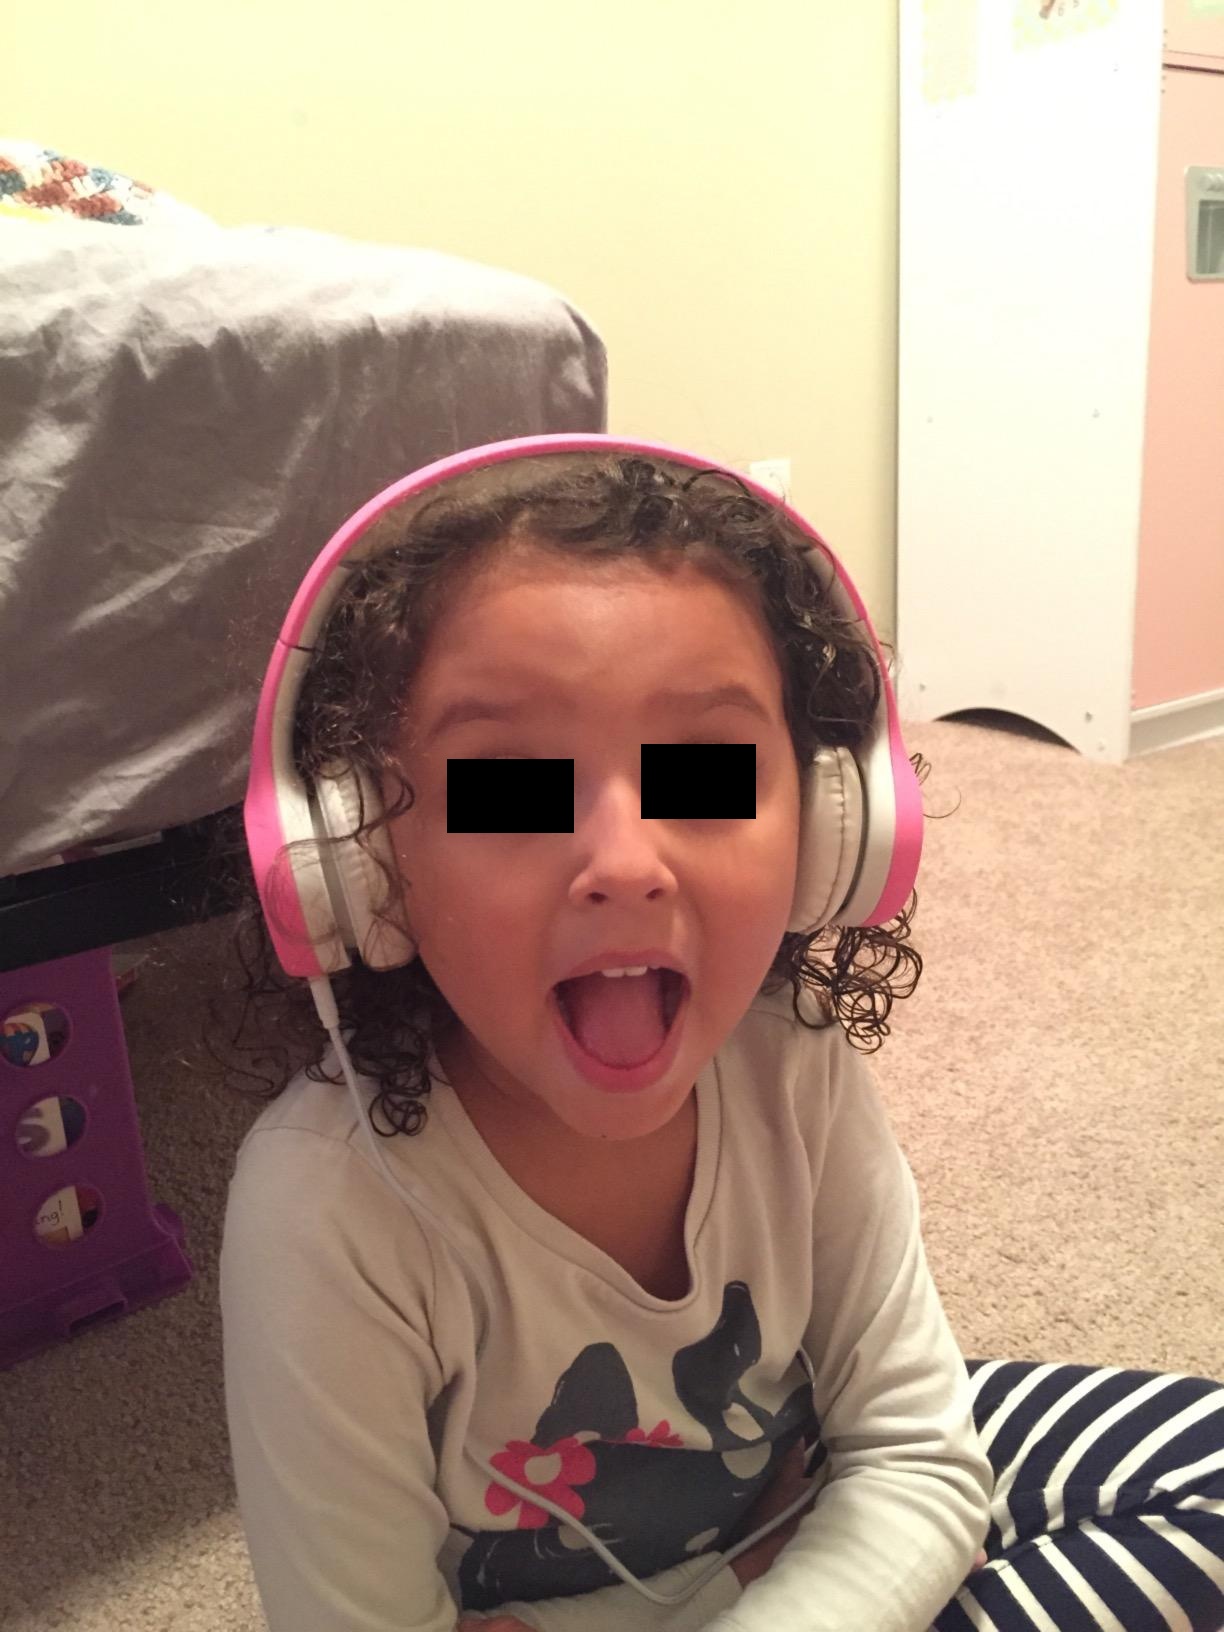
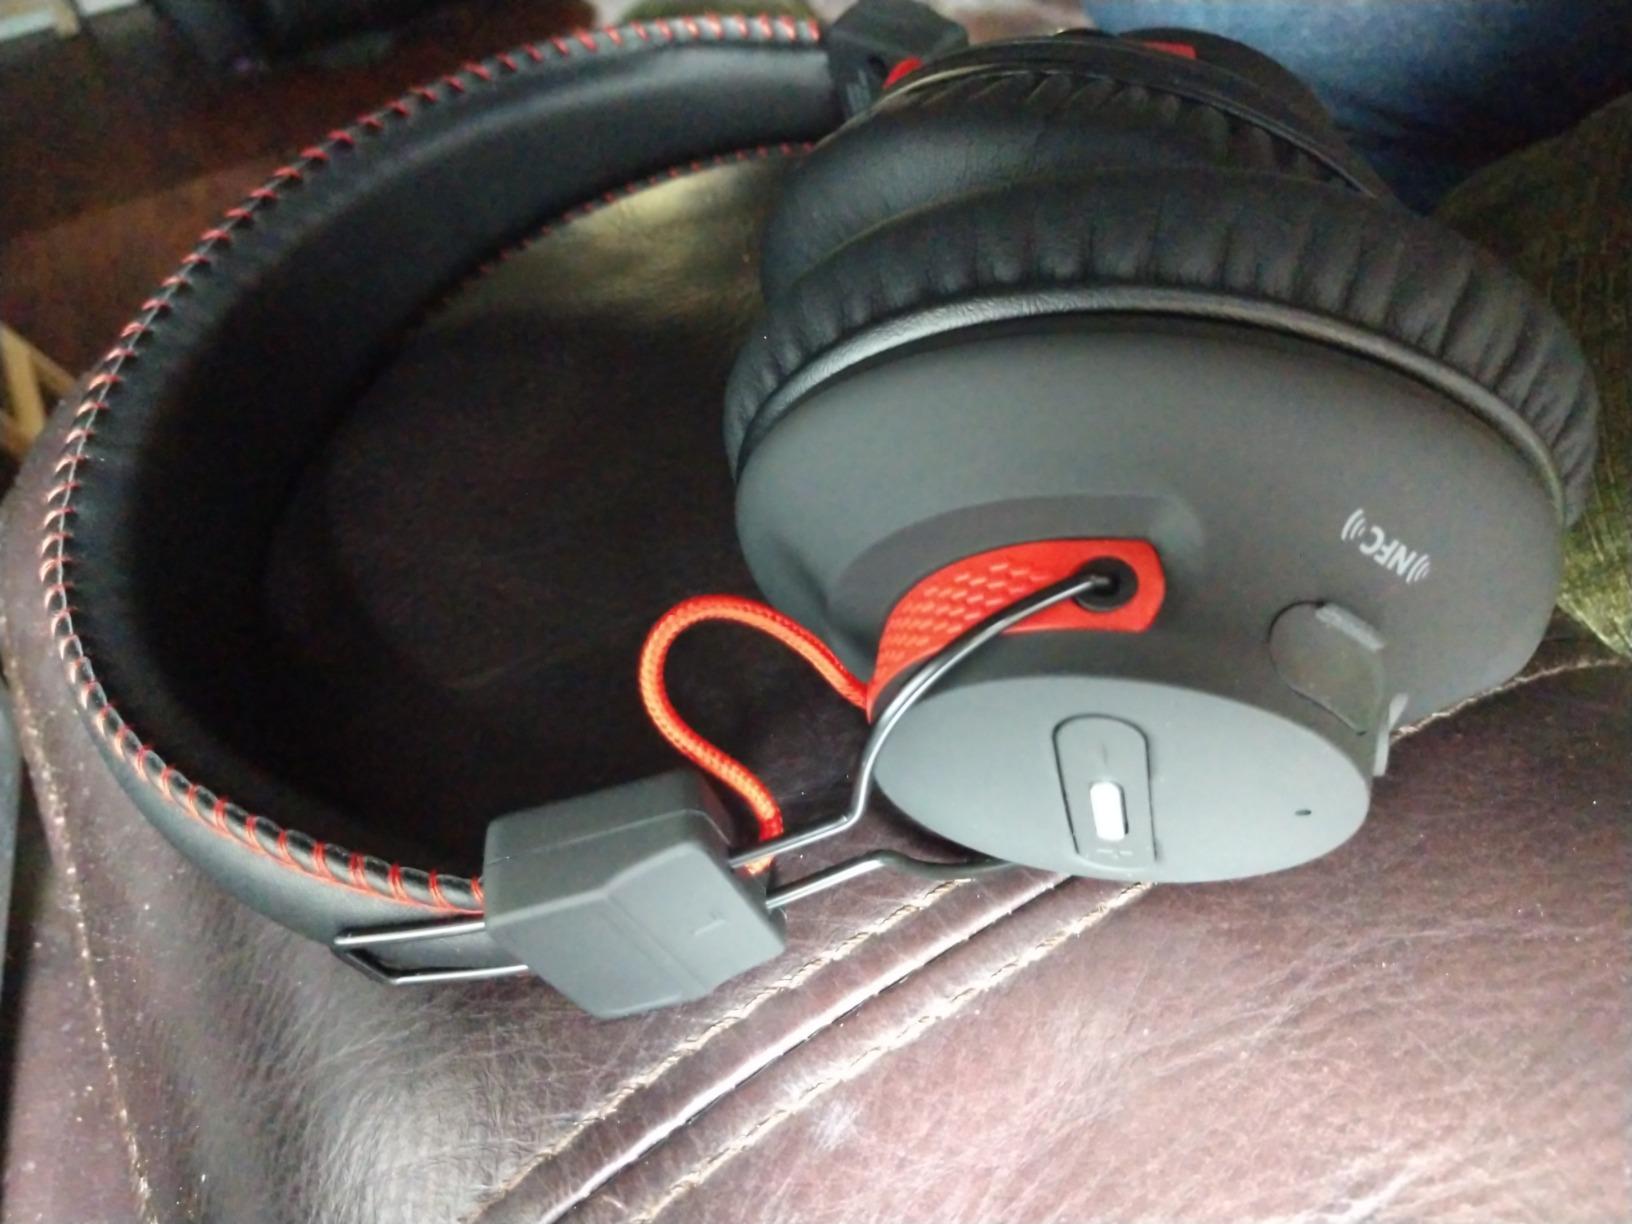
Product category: headphones
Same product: no